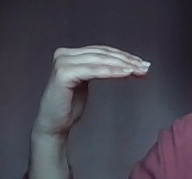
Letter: haa